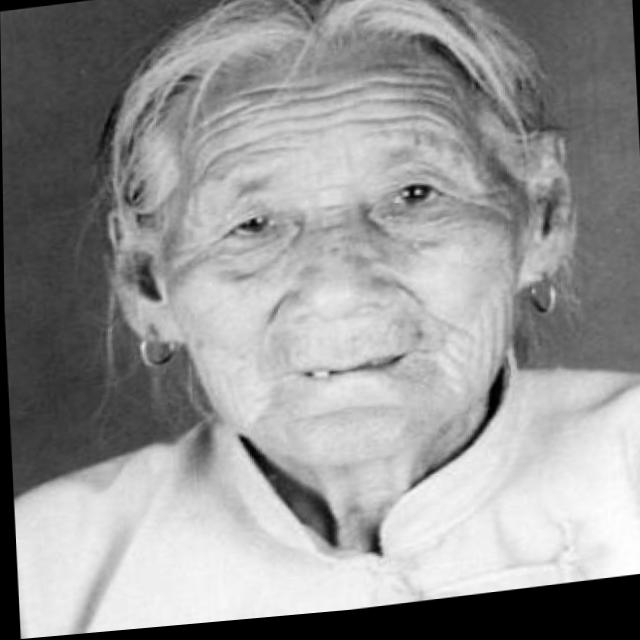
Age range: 65+